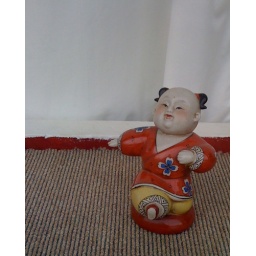
Day 142: little boy - I saw this cute little ornament in the window of an empty shop